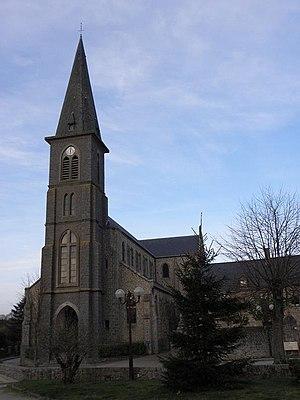
Église Saint-Martin et Saint-Samson de Bonnemain (35).